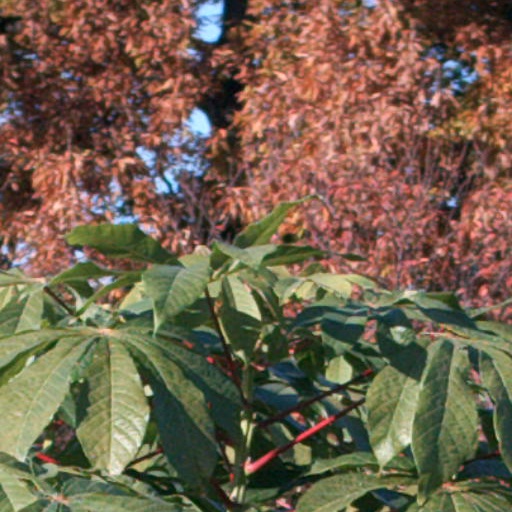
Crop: cassava